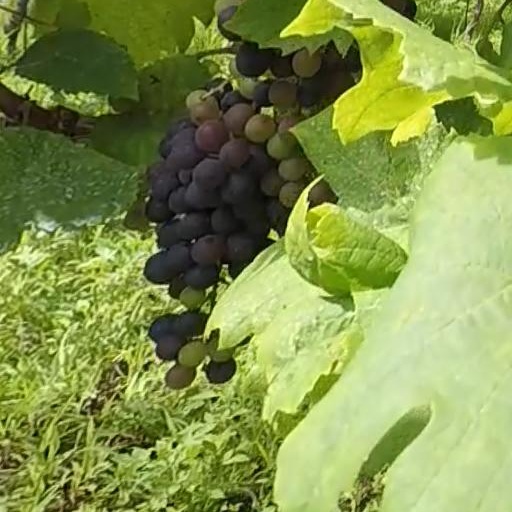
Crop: grape